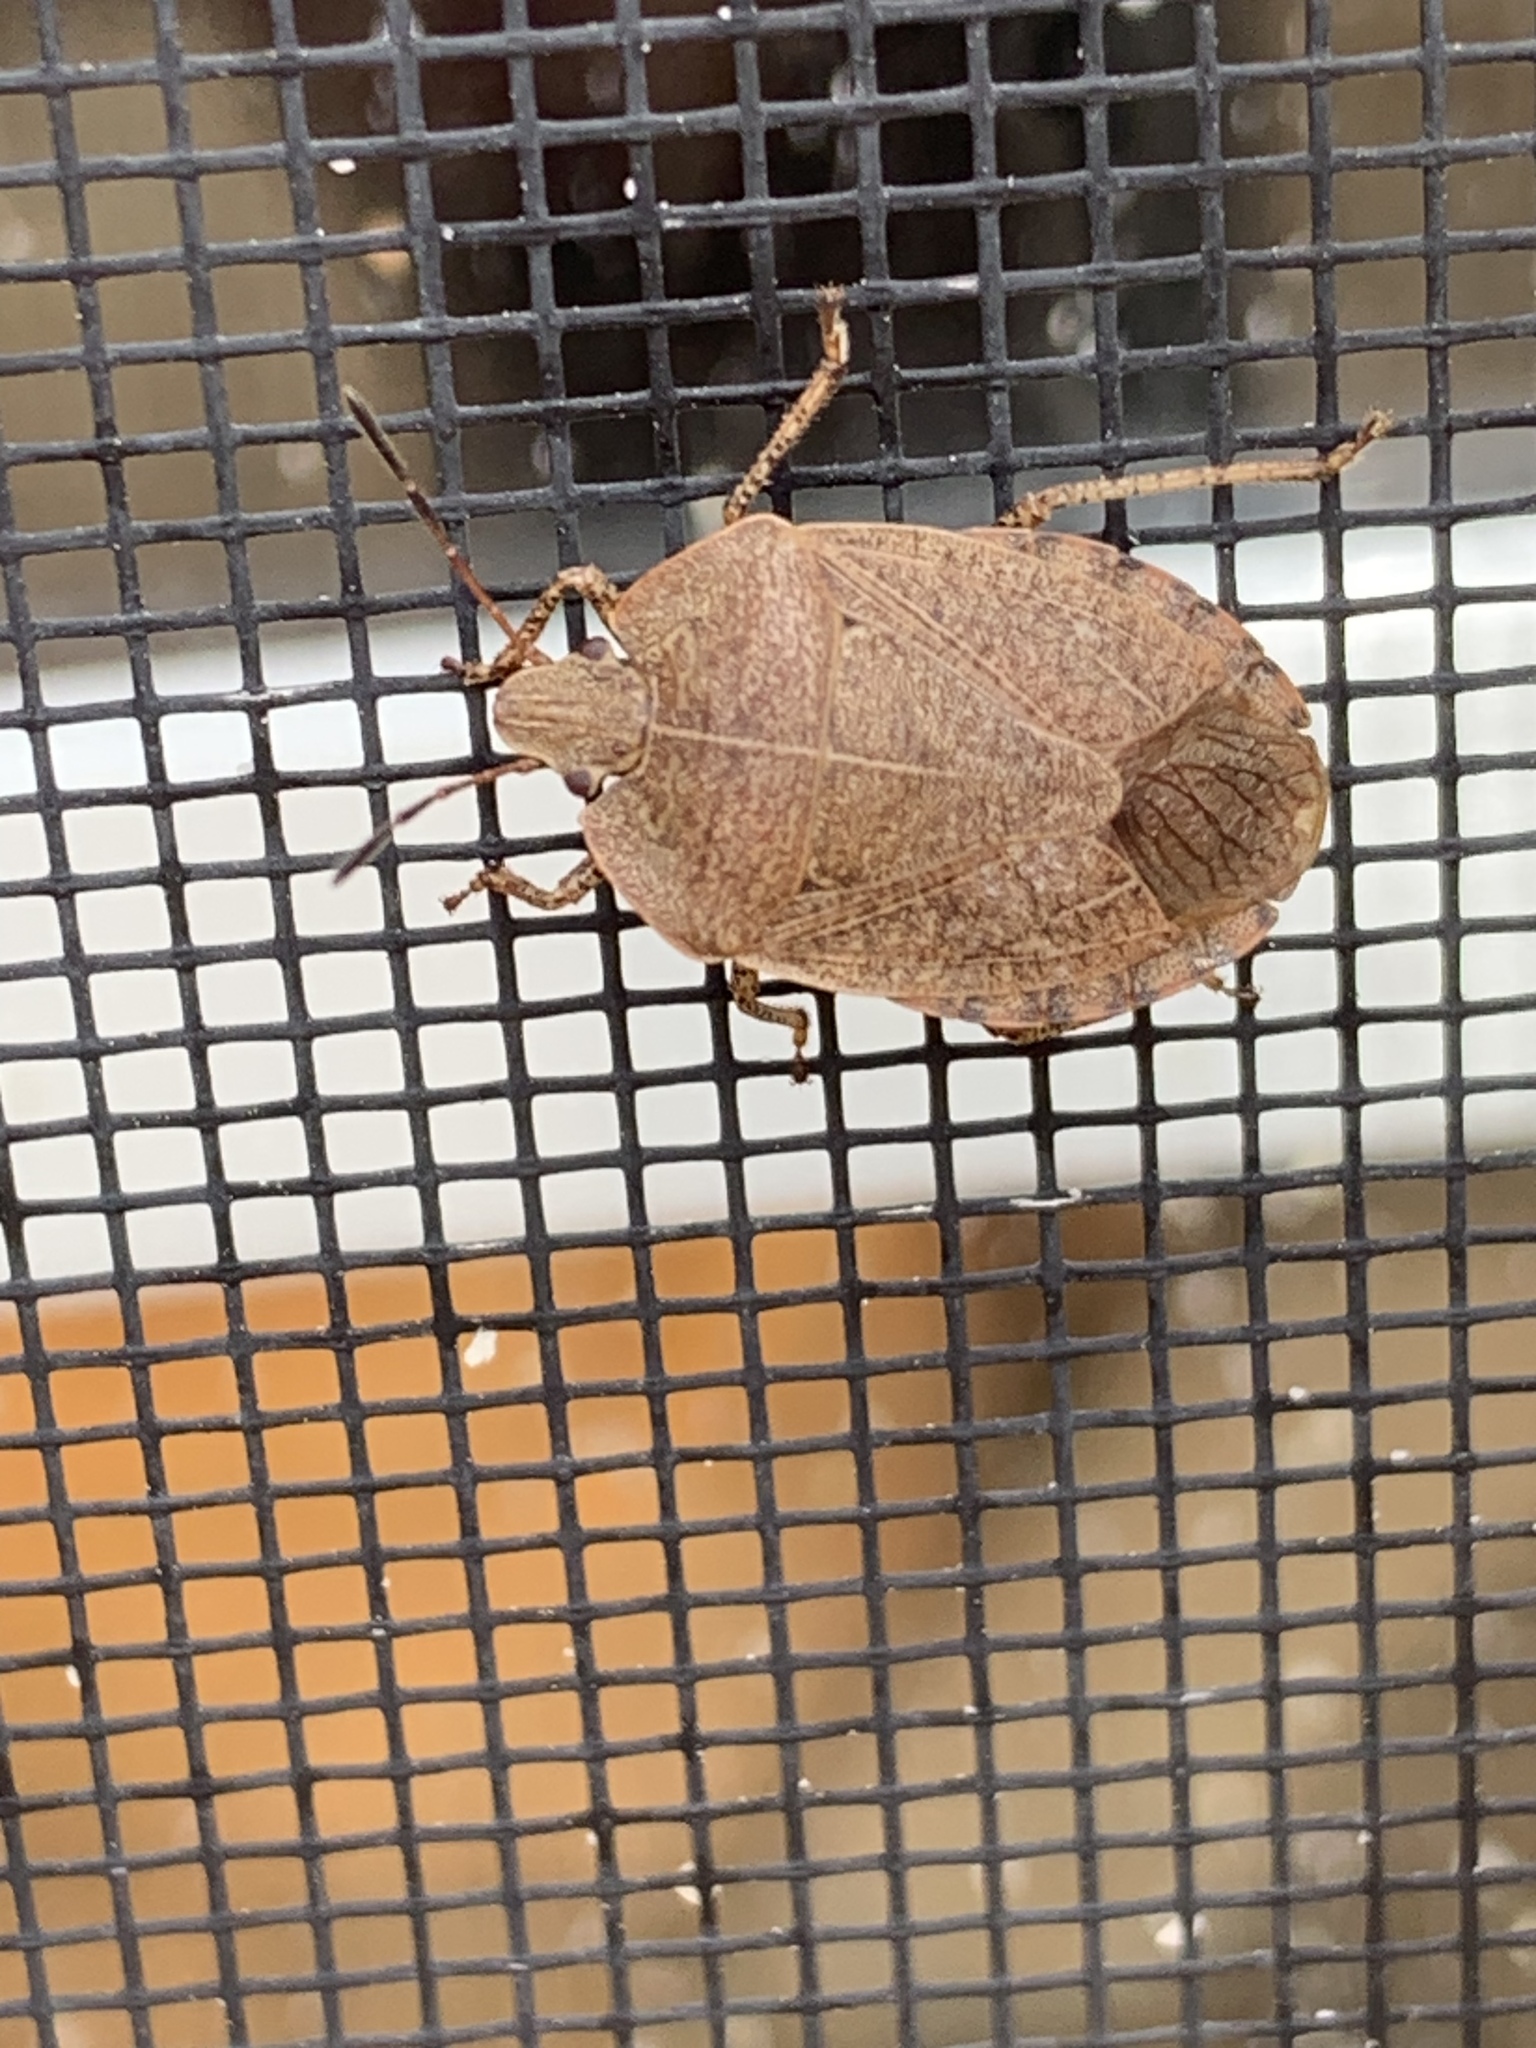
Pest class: stink_bug